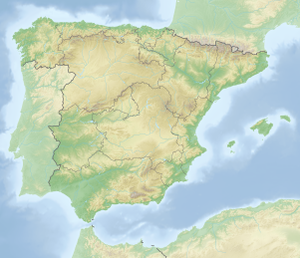
Astorga
Astorgas beliggenhed i Spanien 42°27′27″N 6°03′25″V﻿ / ﻿42.4575°N 6.0569°V﻿ / 42.4575; -6.0569Koordinater: 42°27′27″N 6°03′25″V﻿ / ﻿42.4575°N 6.0569°V﻿ / 42.4575; -6.0569
Astorga ligger i Spanien
Astorga er en kommune og en by beliggende i det centralt i provinsen León, i den autonome region Castilla y León i Spanien 43 km sydvest for provinshovedstaden León. Det ligger i forbindelsen mellem Páramo Leonés og bjergene i León og hovedbyen i området Maragatería, La Cepeda og Ribera del Órbigo. Byen var bispesæde i et af Spaniens mest omfattende gamle bispedømmer, hvis jurisdiktion dækker halvdelen af provinsen León og en del af Ourense og Zamora. Byen er samtidig sæde for domstolen i provinsen León.